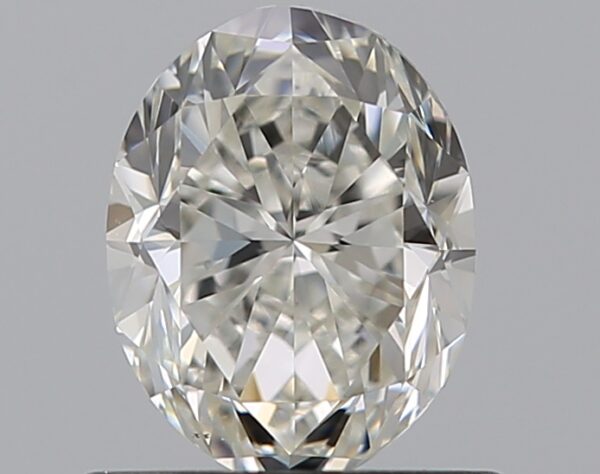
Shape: oval
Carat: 0.7
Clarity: VS1
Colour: H
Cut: FG
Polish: VG
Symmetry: GD
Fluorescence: N
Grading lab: GIA
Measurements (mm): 6.19 x 4.74 x 3.35